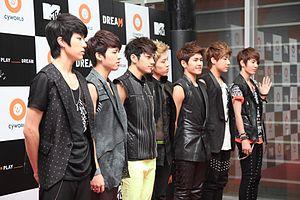
Cet article est une liste non exhaustive de boys bands.